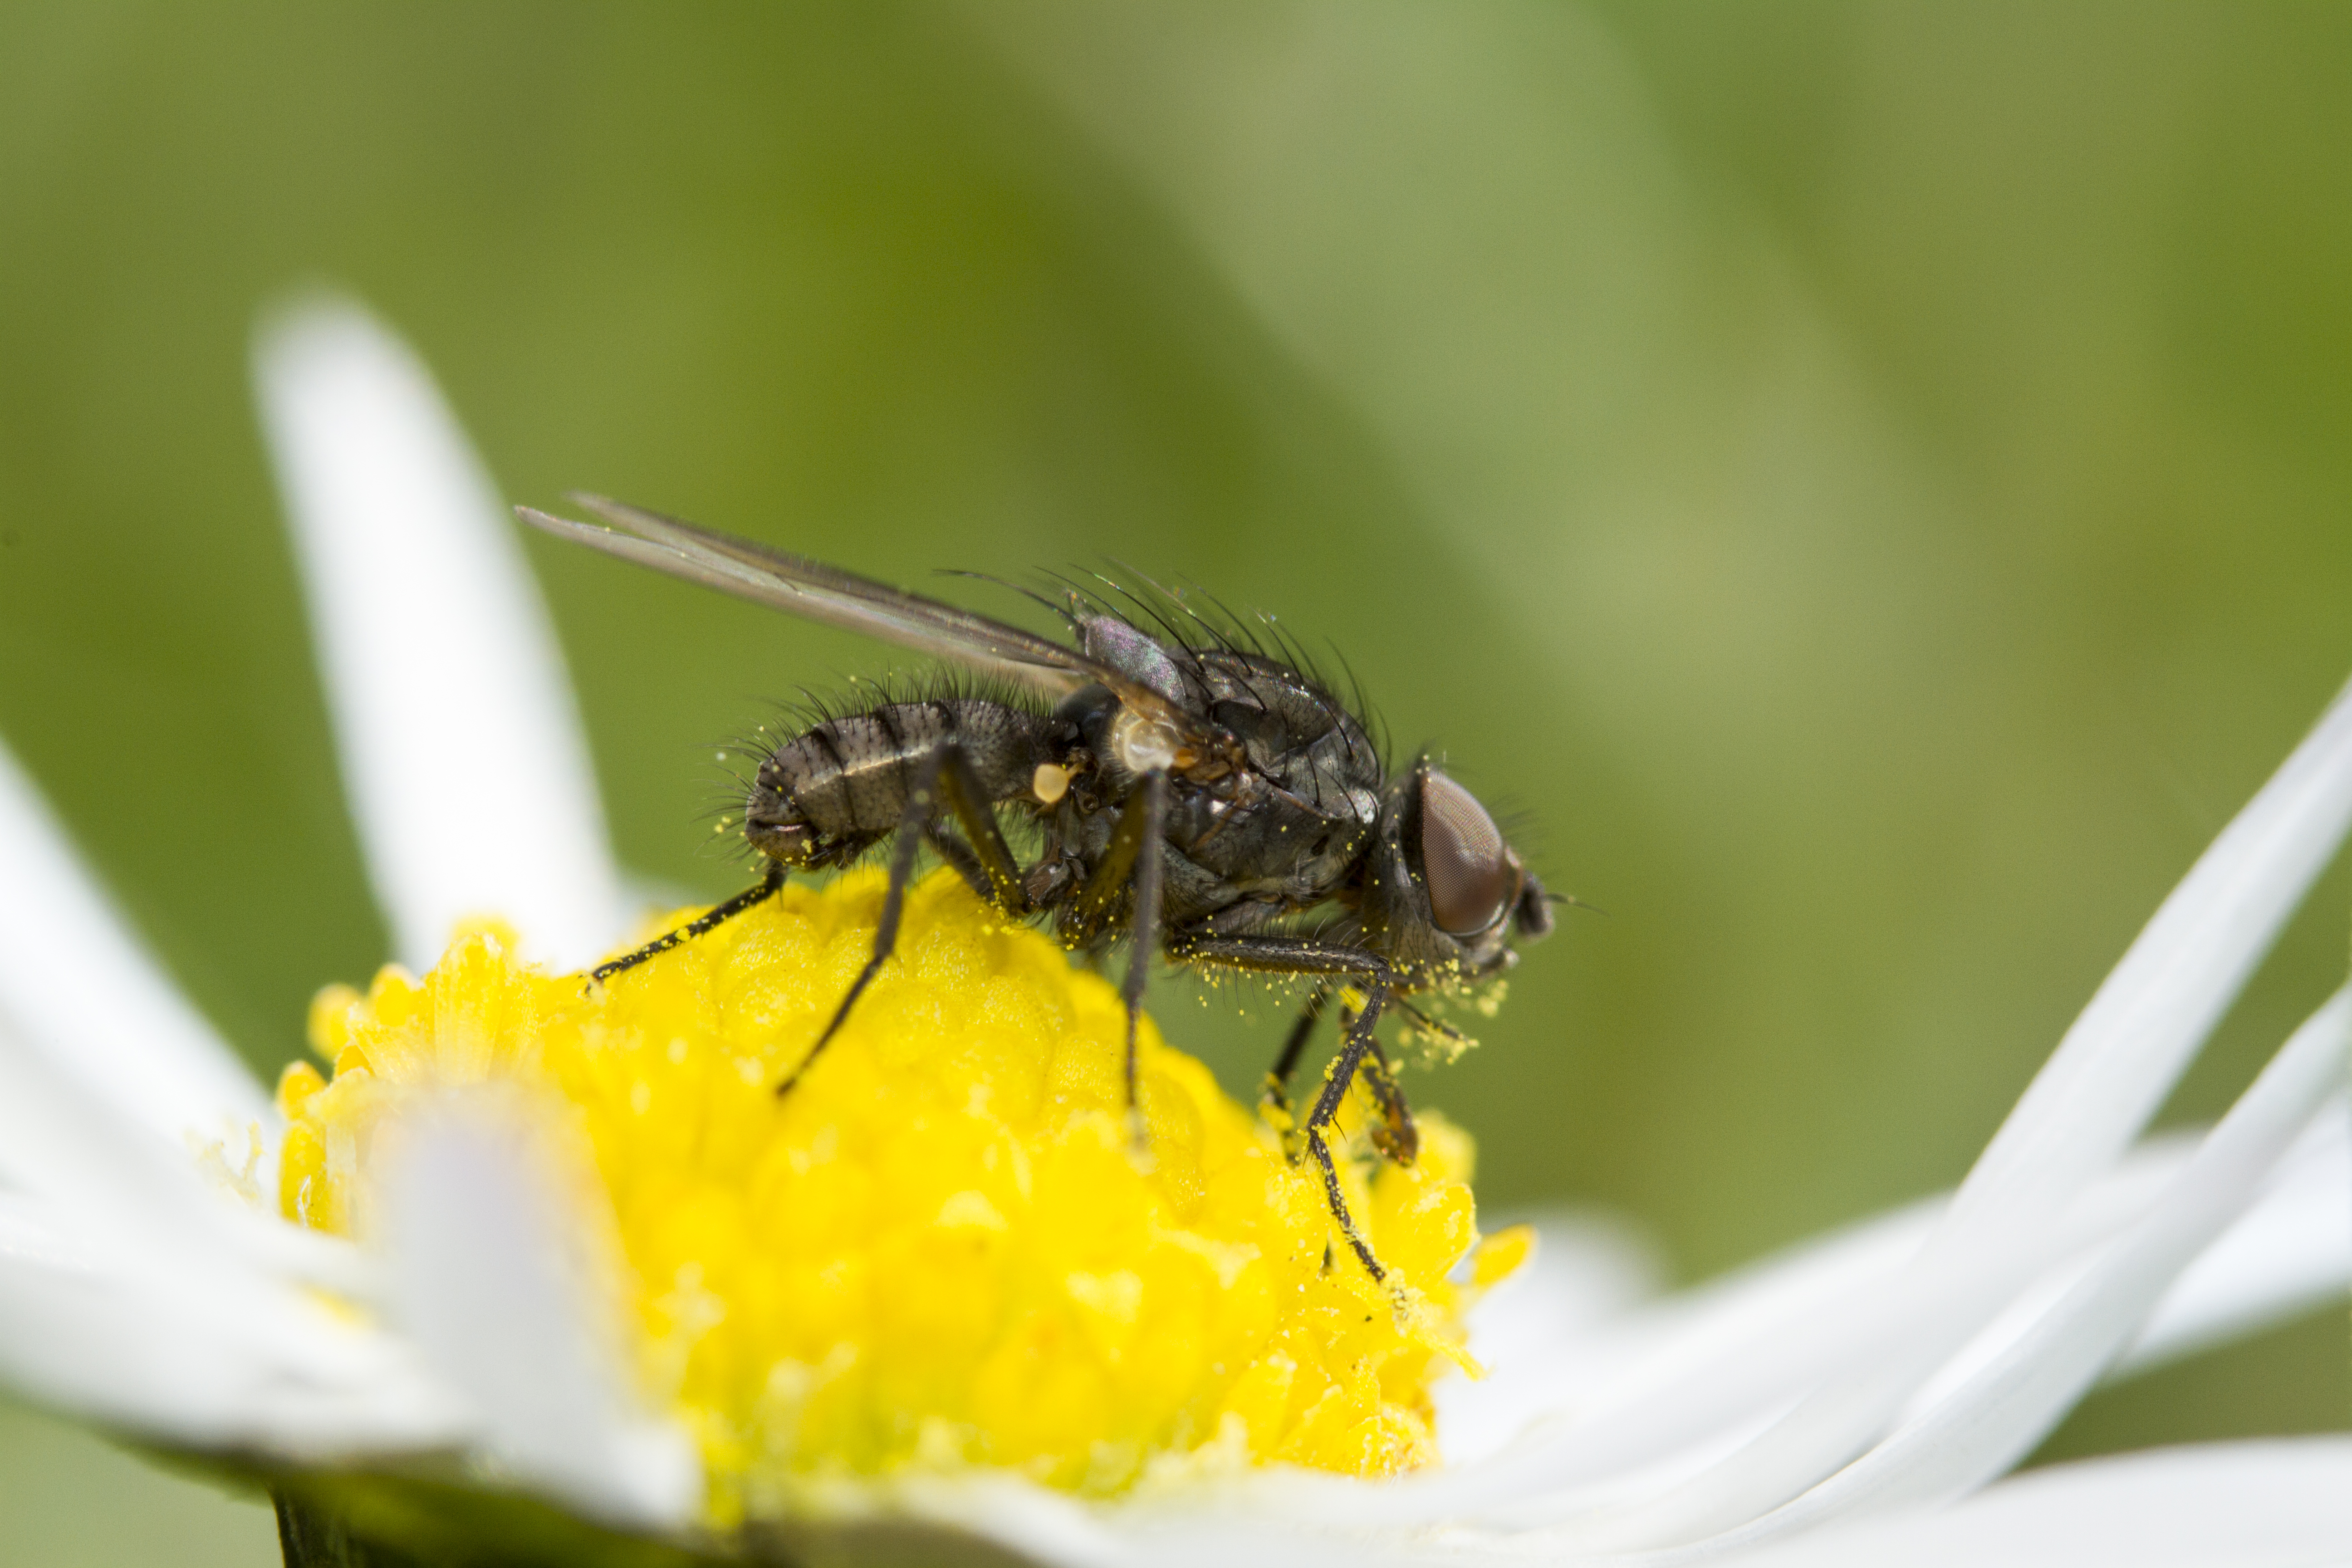
nature, photography, flower, fly, pollen, insect, macro, yellow, garden, flora, fauna, invertebrate, close up, outdoors, uk, bee, canon7d, nectar, nikkvalentine, peterborough, hfdf, flydayfriday, extensiontubes, canon60mmmacrousm, macro photography, arthropod, honey bee, plant stem, membrane winged insect